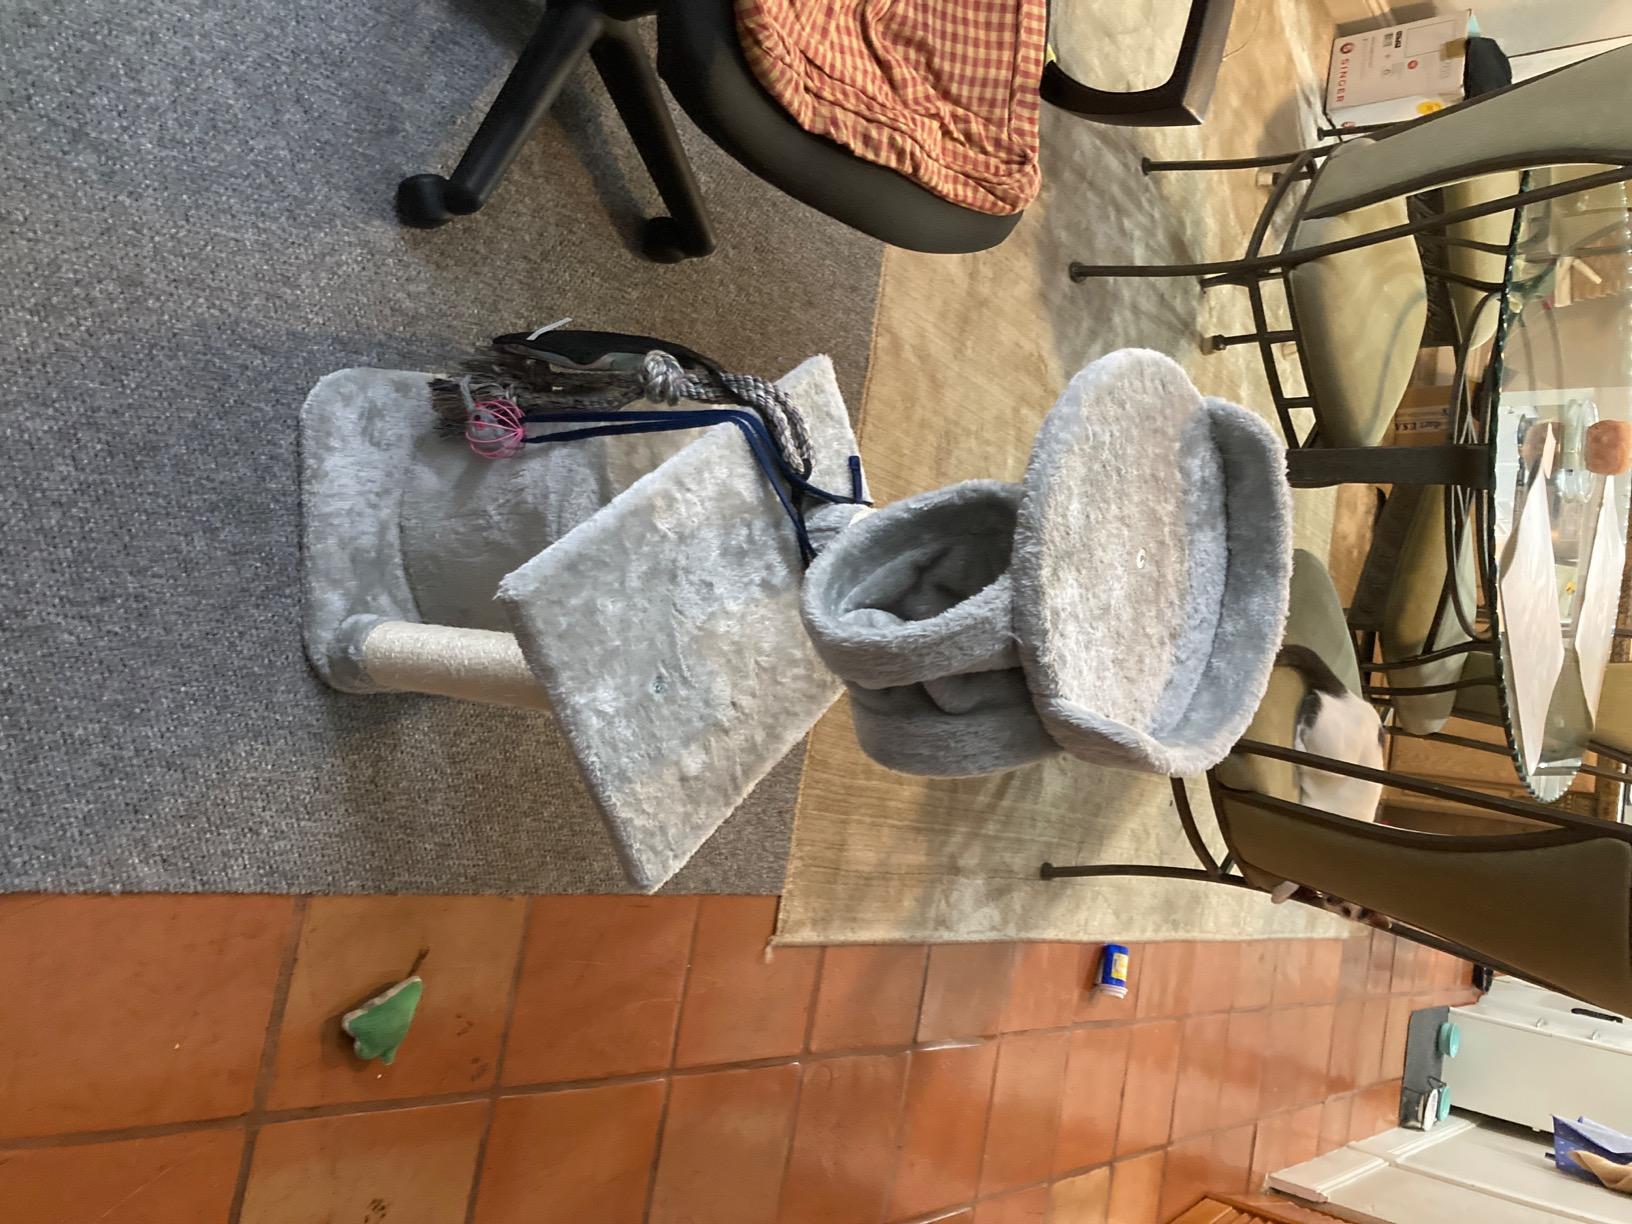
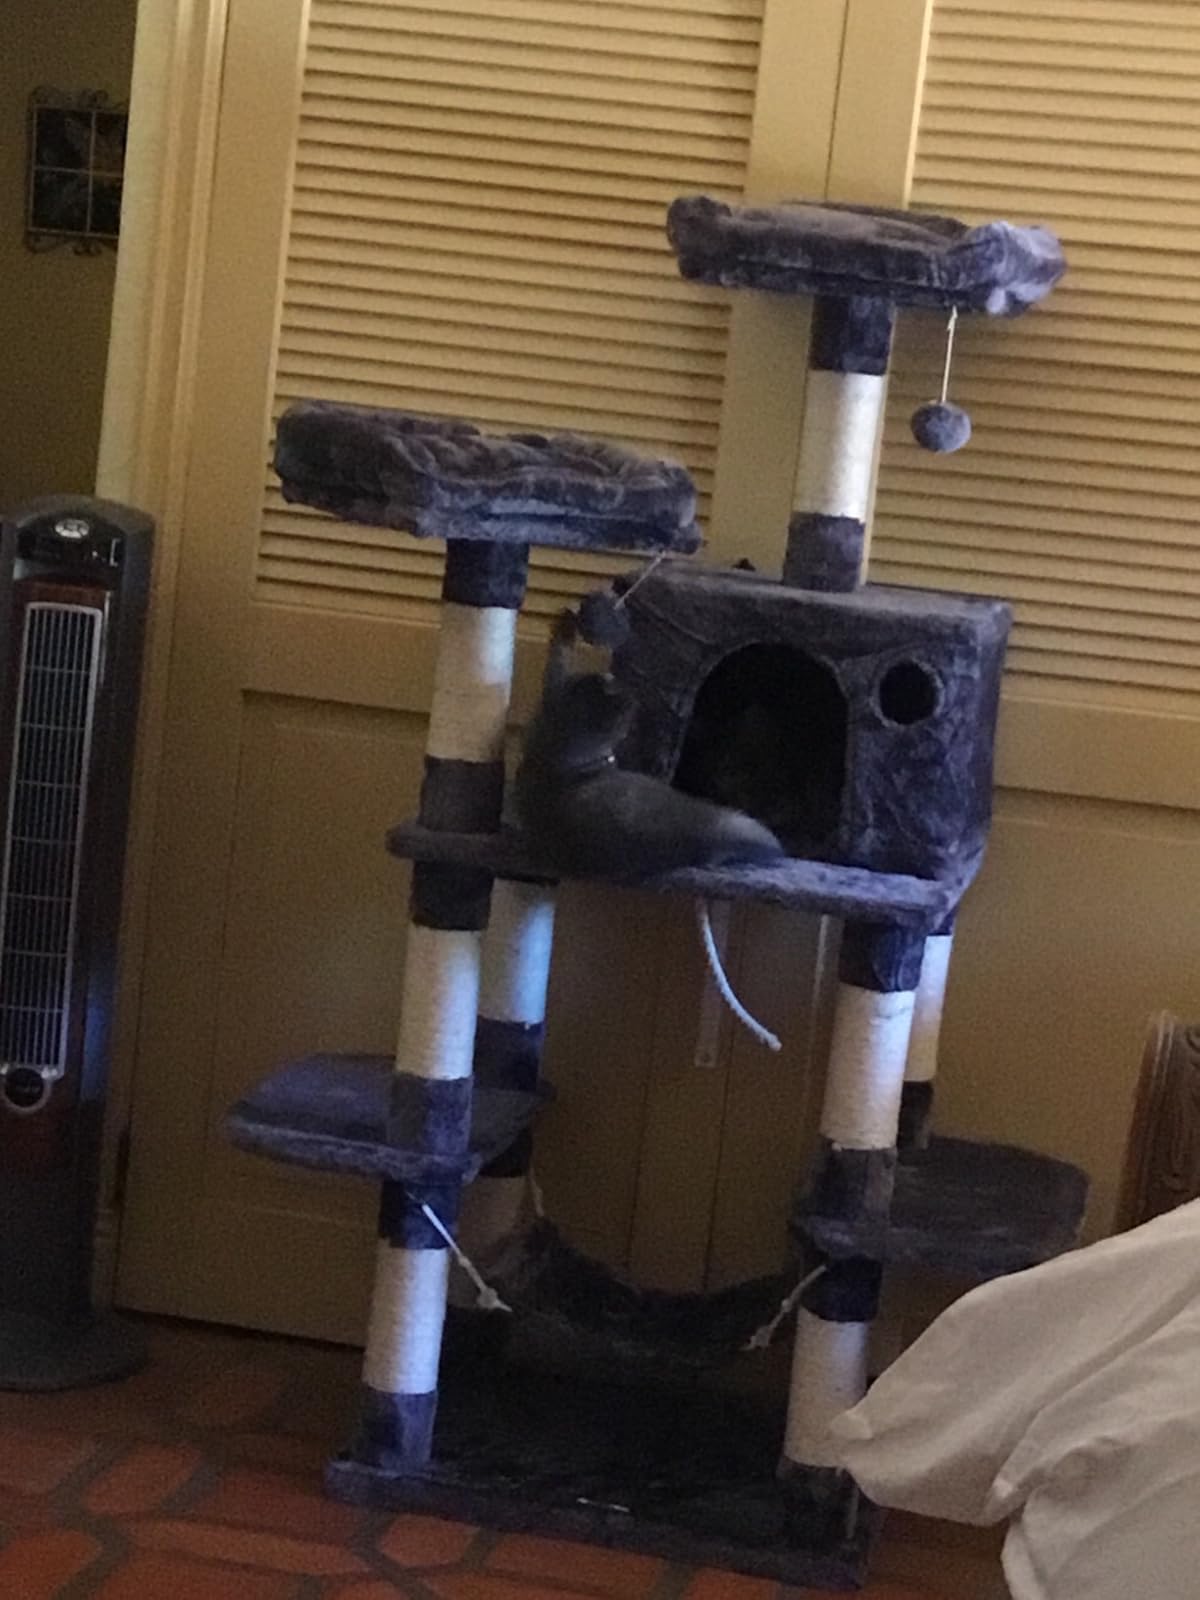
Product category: items_cat tree
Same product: no